History of Seville

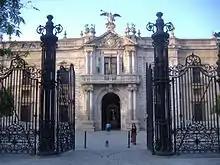
Main façade of the Royal Tobacco Factory

Juan de Valdés Leal (1622–1690) was born in Seville in 1622, and distinguished himself as a painter, sculptor, and architect. He studied under Antonio del Castillo. In 1660 Valdés co-founded the Academia de Bellas Artes with Murillo and Francisco Herrera the Younger. Murillo was the preeminent Sevillian painter of the time and was chosen as president of the academy. After the death of Murillo in 1682, Valdés established himself as the foremost painter in Sevilla. Among his works are "History of the Prophet Elias" for the church of the Carmelites, "Martyrdom of St. Andrew" for the church of San Francesco in Córdoba, and "Triumph of the Cross for la Caridad" in Seville. He died in Seville.